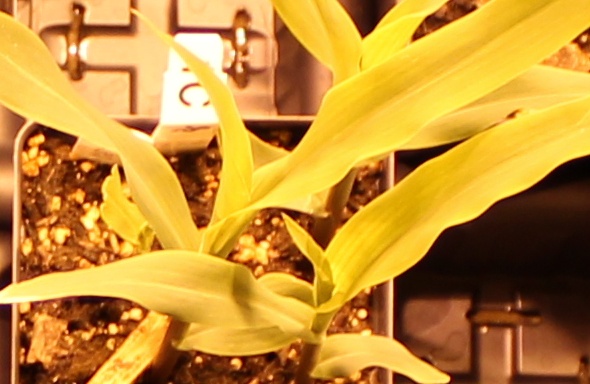
Label: Corn